Krzemieniec Lyceum

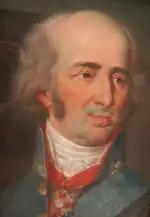
Tadeusz Czacki, founder

The school was founded, with help from Hugo Kołłątaj, by Tadeusz Czacki, who in the early 19th century was director of the school districts of three guberniyas of the Russian Empire: Volhynia Guberniya, Podolia Guberniya, and Kiev Guberniya. Czacki was directed to establish the school by the liberal Tsar Alexander I. The Russian ruler announced the school's creation on 18 May 1803. It was organized under the supervision of then-thriving Wilno University.